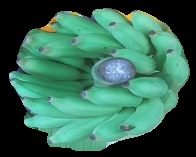
Variety: elakki-bale
Grade: grade2